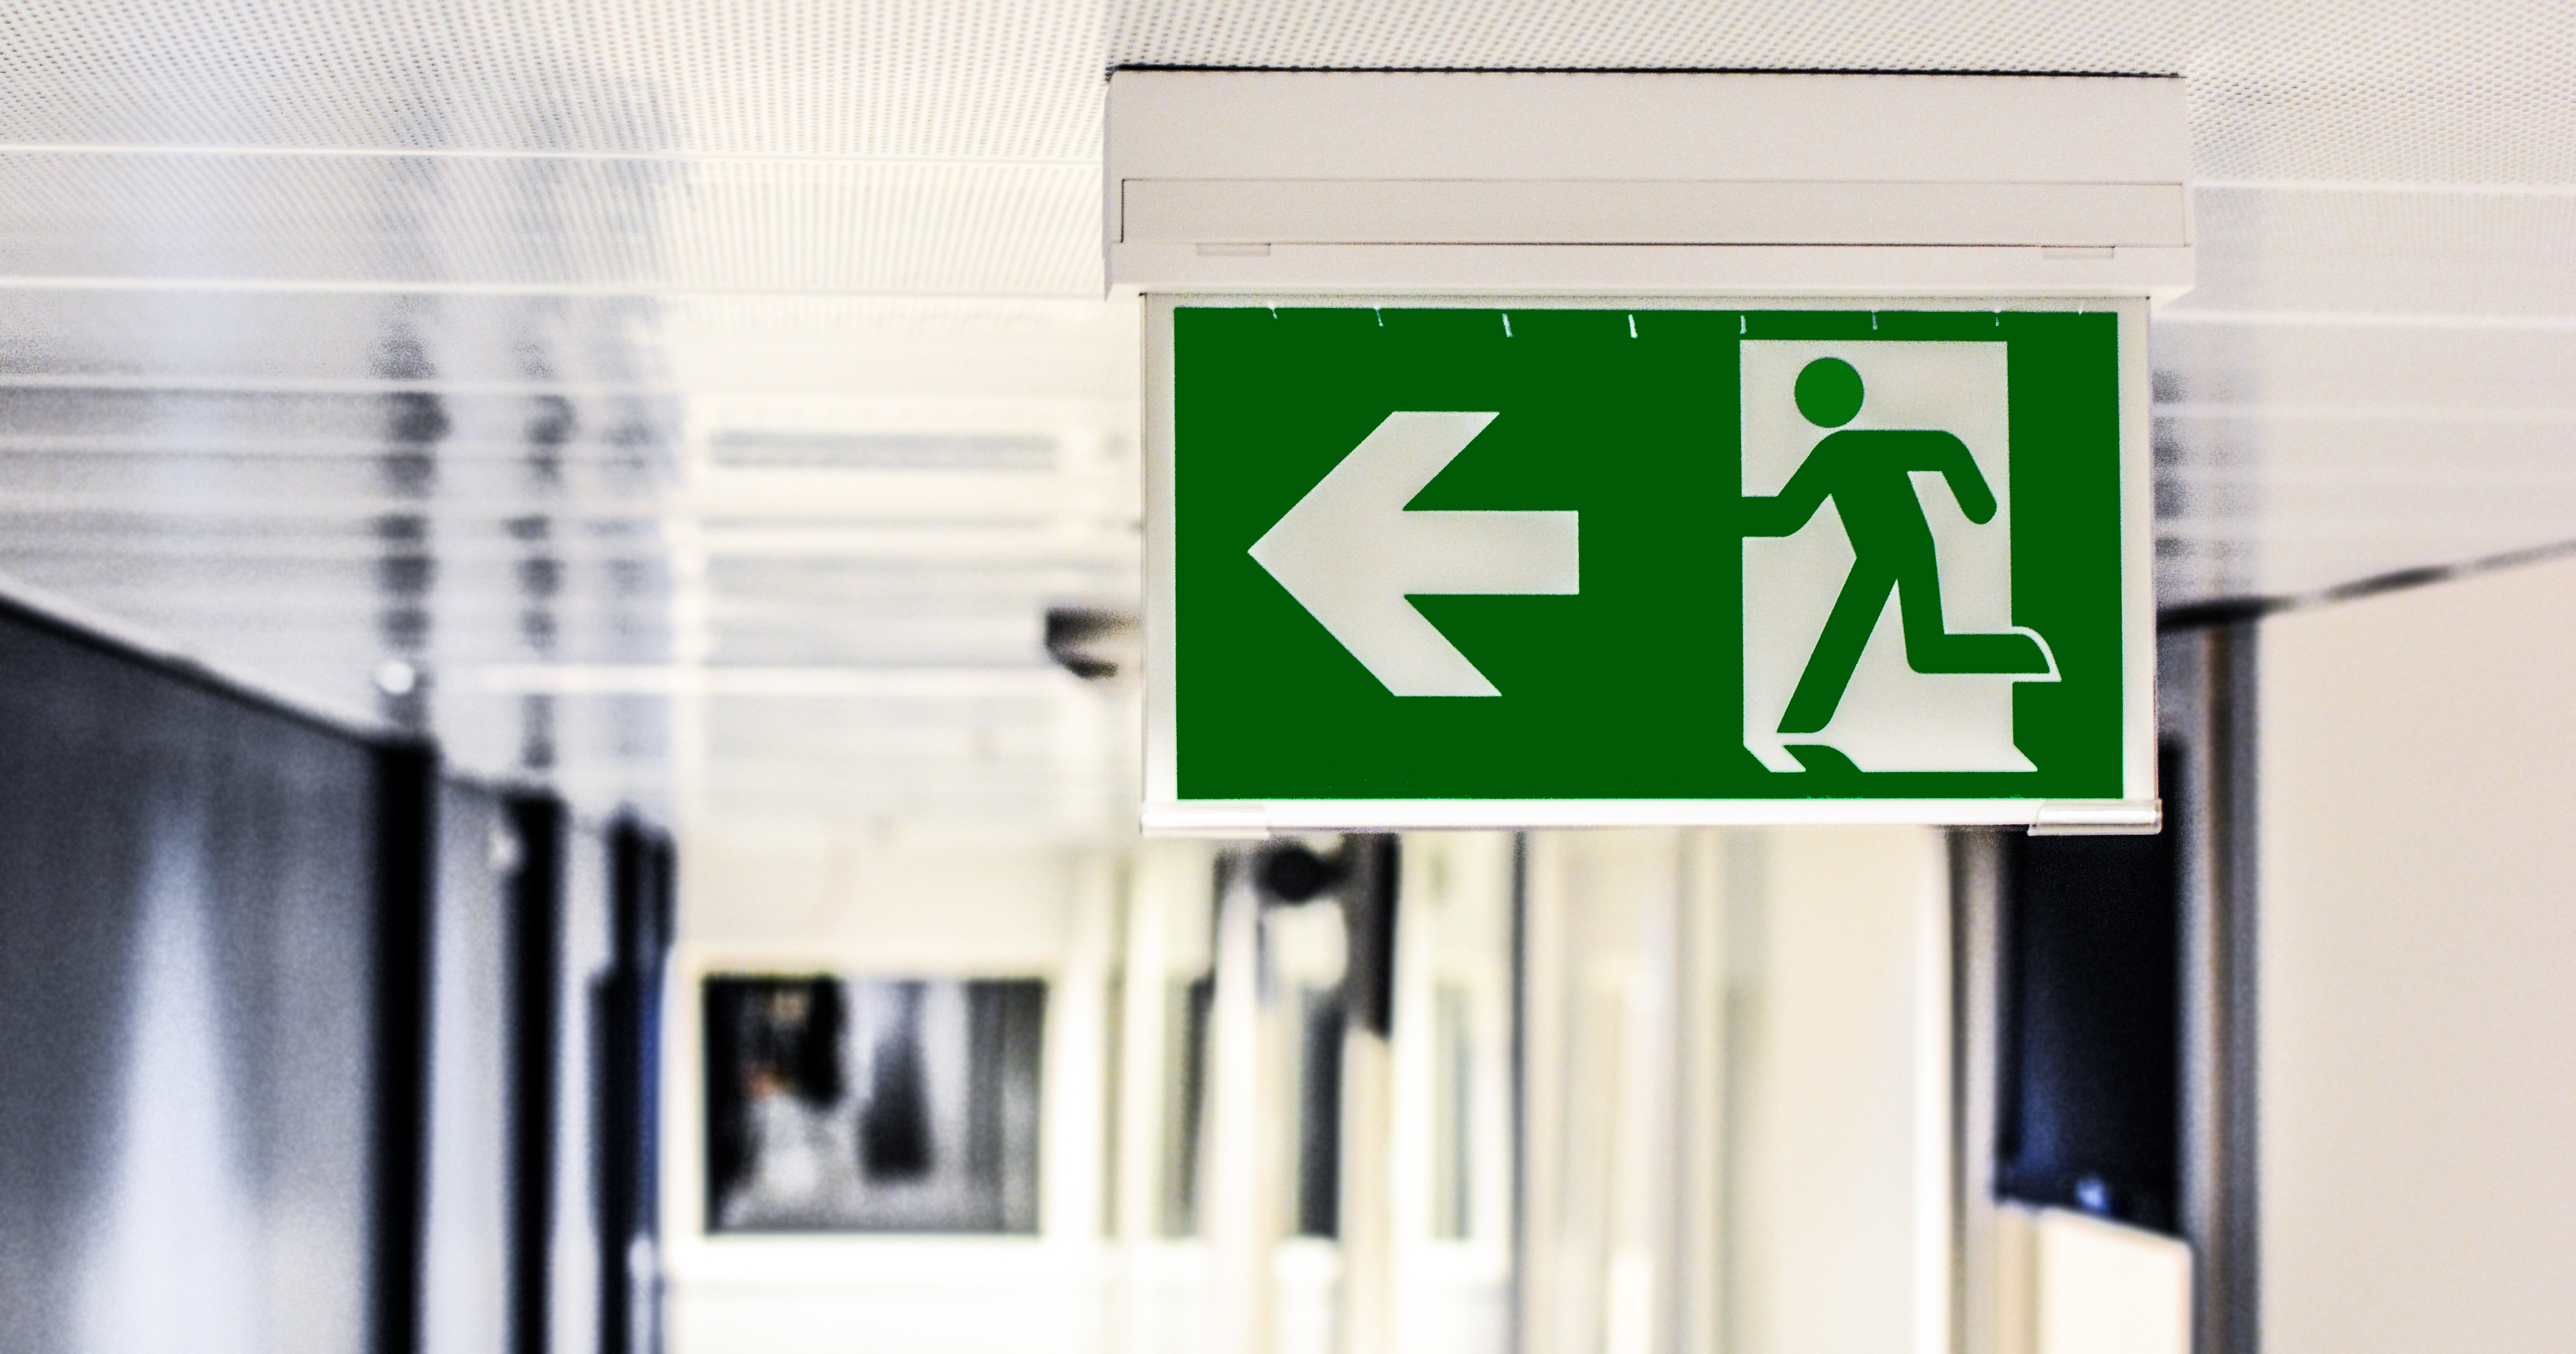
blur, advertising, sign, symbol, exit, signage, security, interior design, brand, arrow, indoors, illustration, design, text, safety, image, law, depth of field, emergency, emergency exit, way out, window covering, directional sign